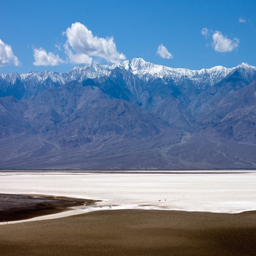
high - resolution desktop wallpaper lookout across the valley by university